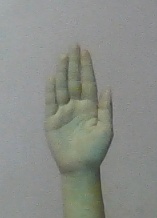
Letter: seen